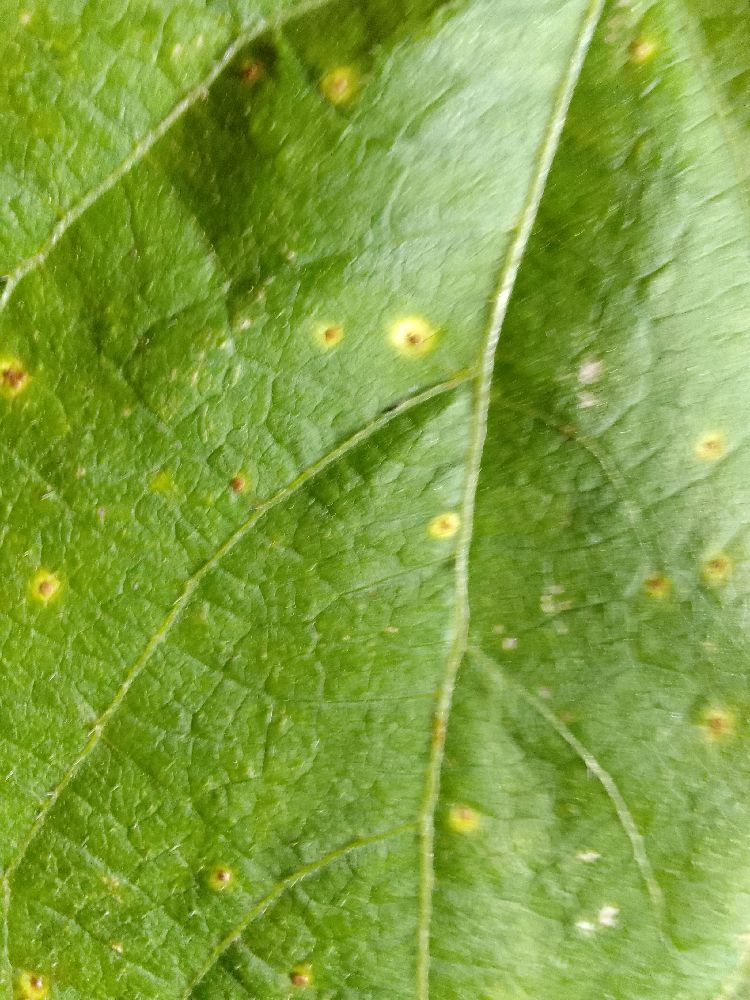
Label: rust